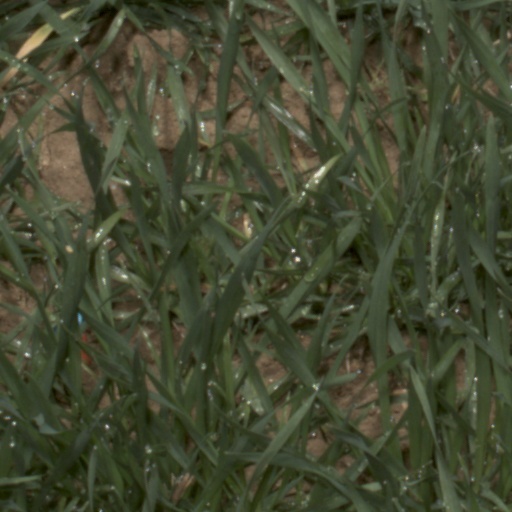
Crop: wheat